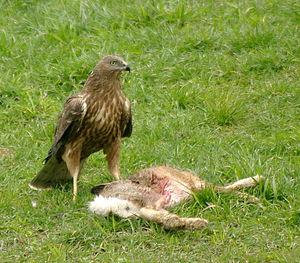
Le Busard de Gould est une espèce de rapaces diurnes migrateurs de la famille des Accipitridae que l'on rencontre en Australasie.